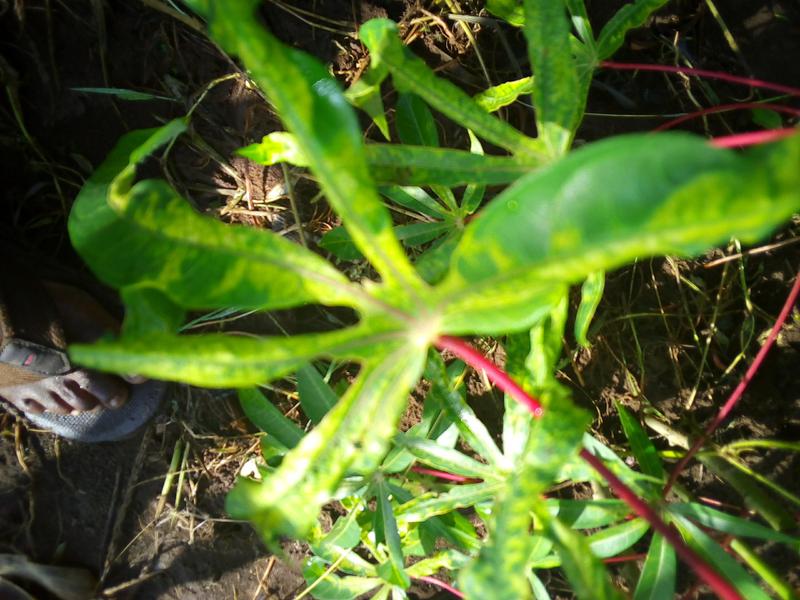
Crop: cassava
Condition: mosaic_disease